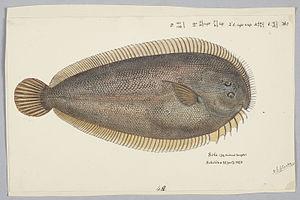
Les Pleuronectidae sont une famille de poissons plats incluant notamment les plies, les limandes, les flets et les flétans.